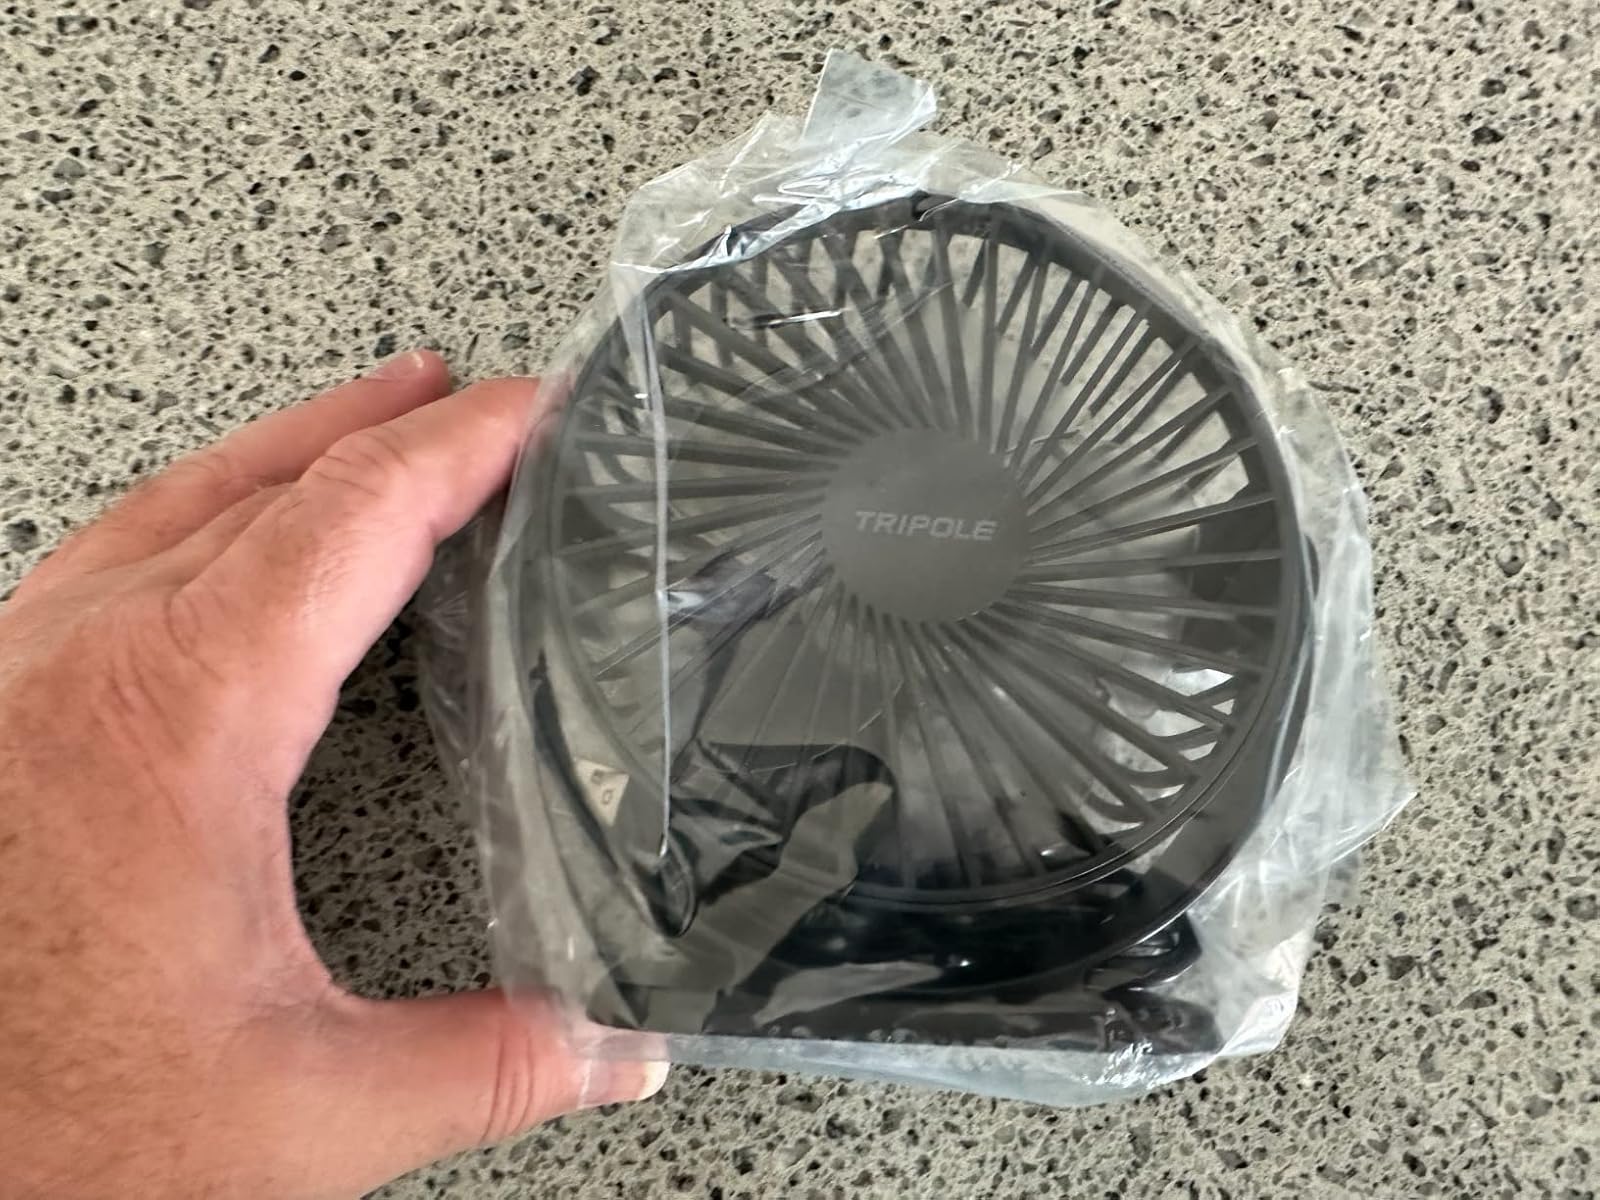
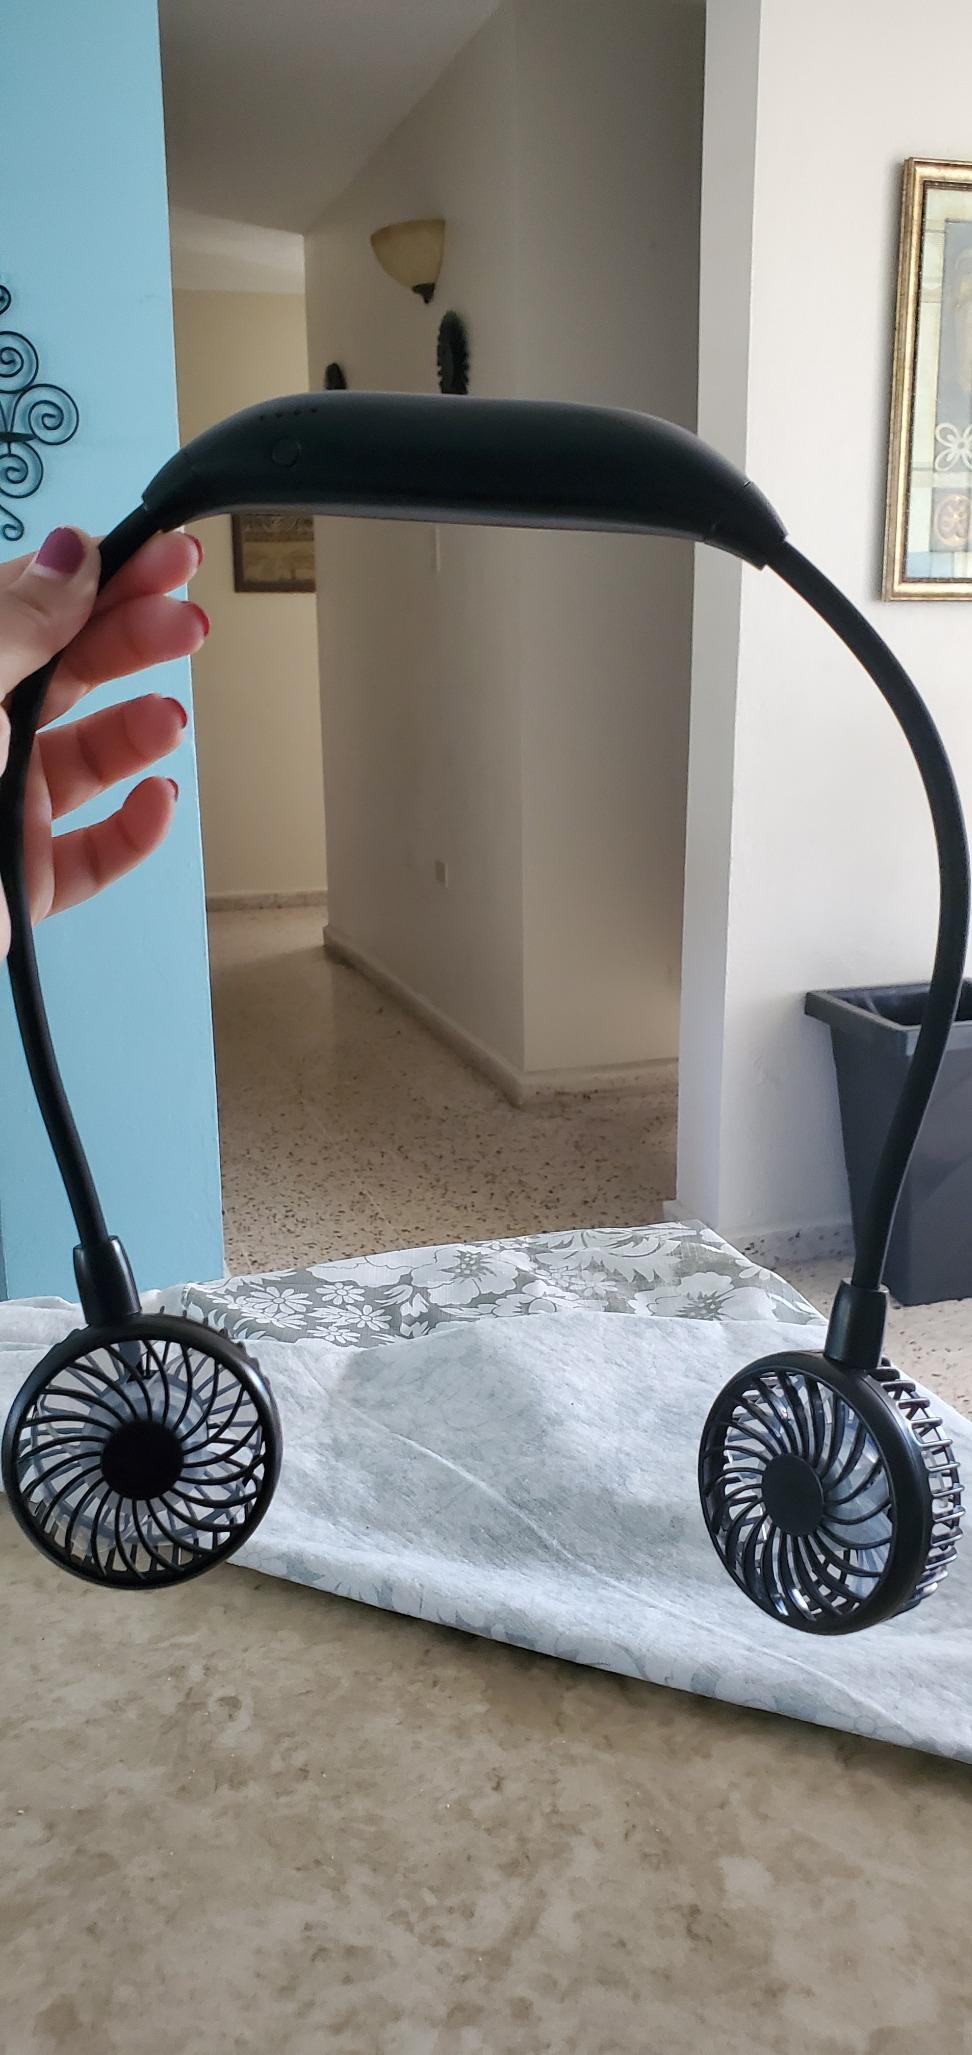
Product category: fan
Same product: no